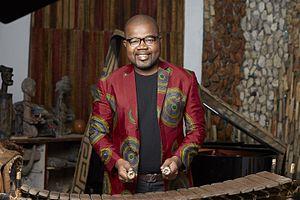
David Tayorault
David Edson Tayorault alias Totorino, est un musicien, chanteur et acteur ivoirien.